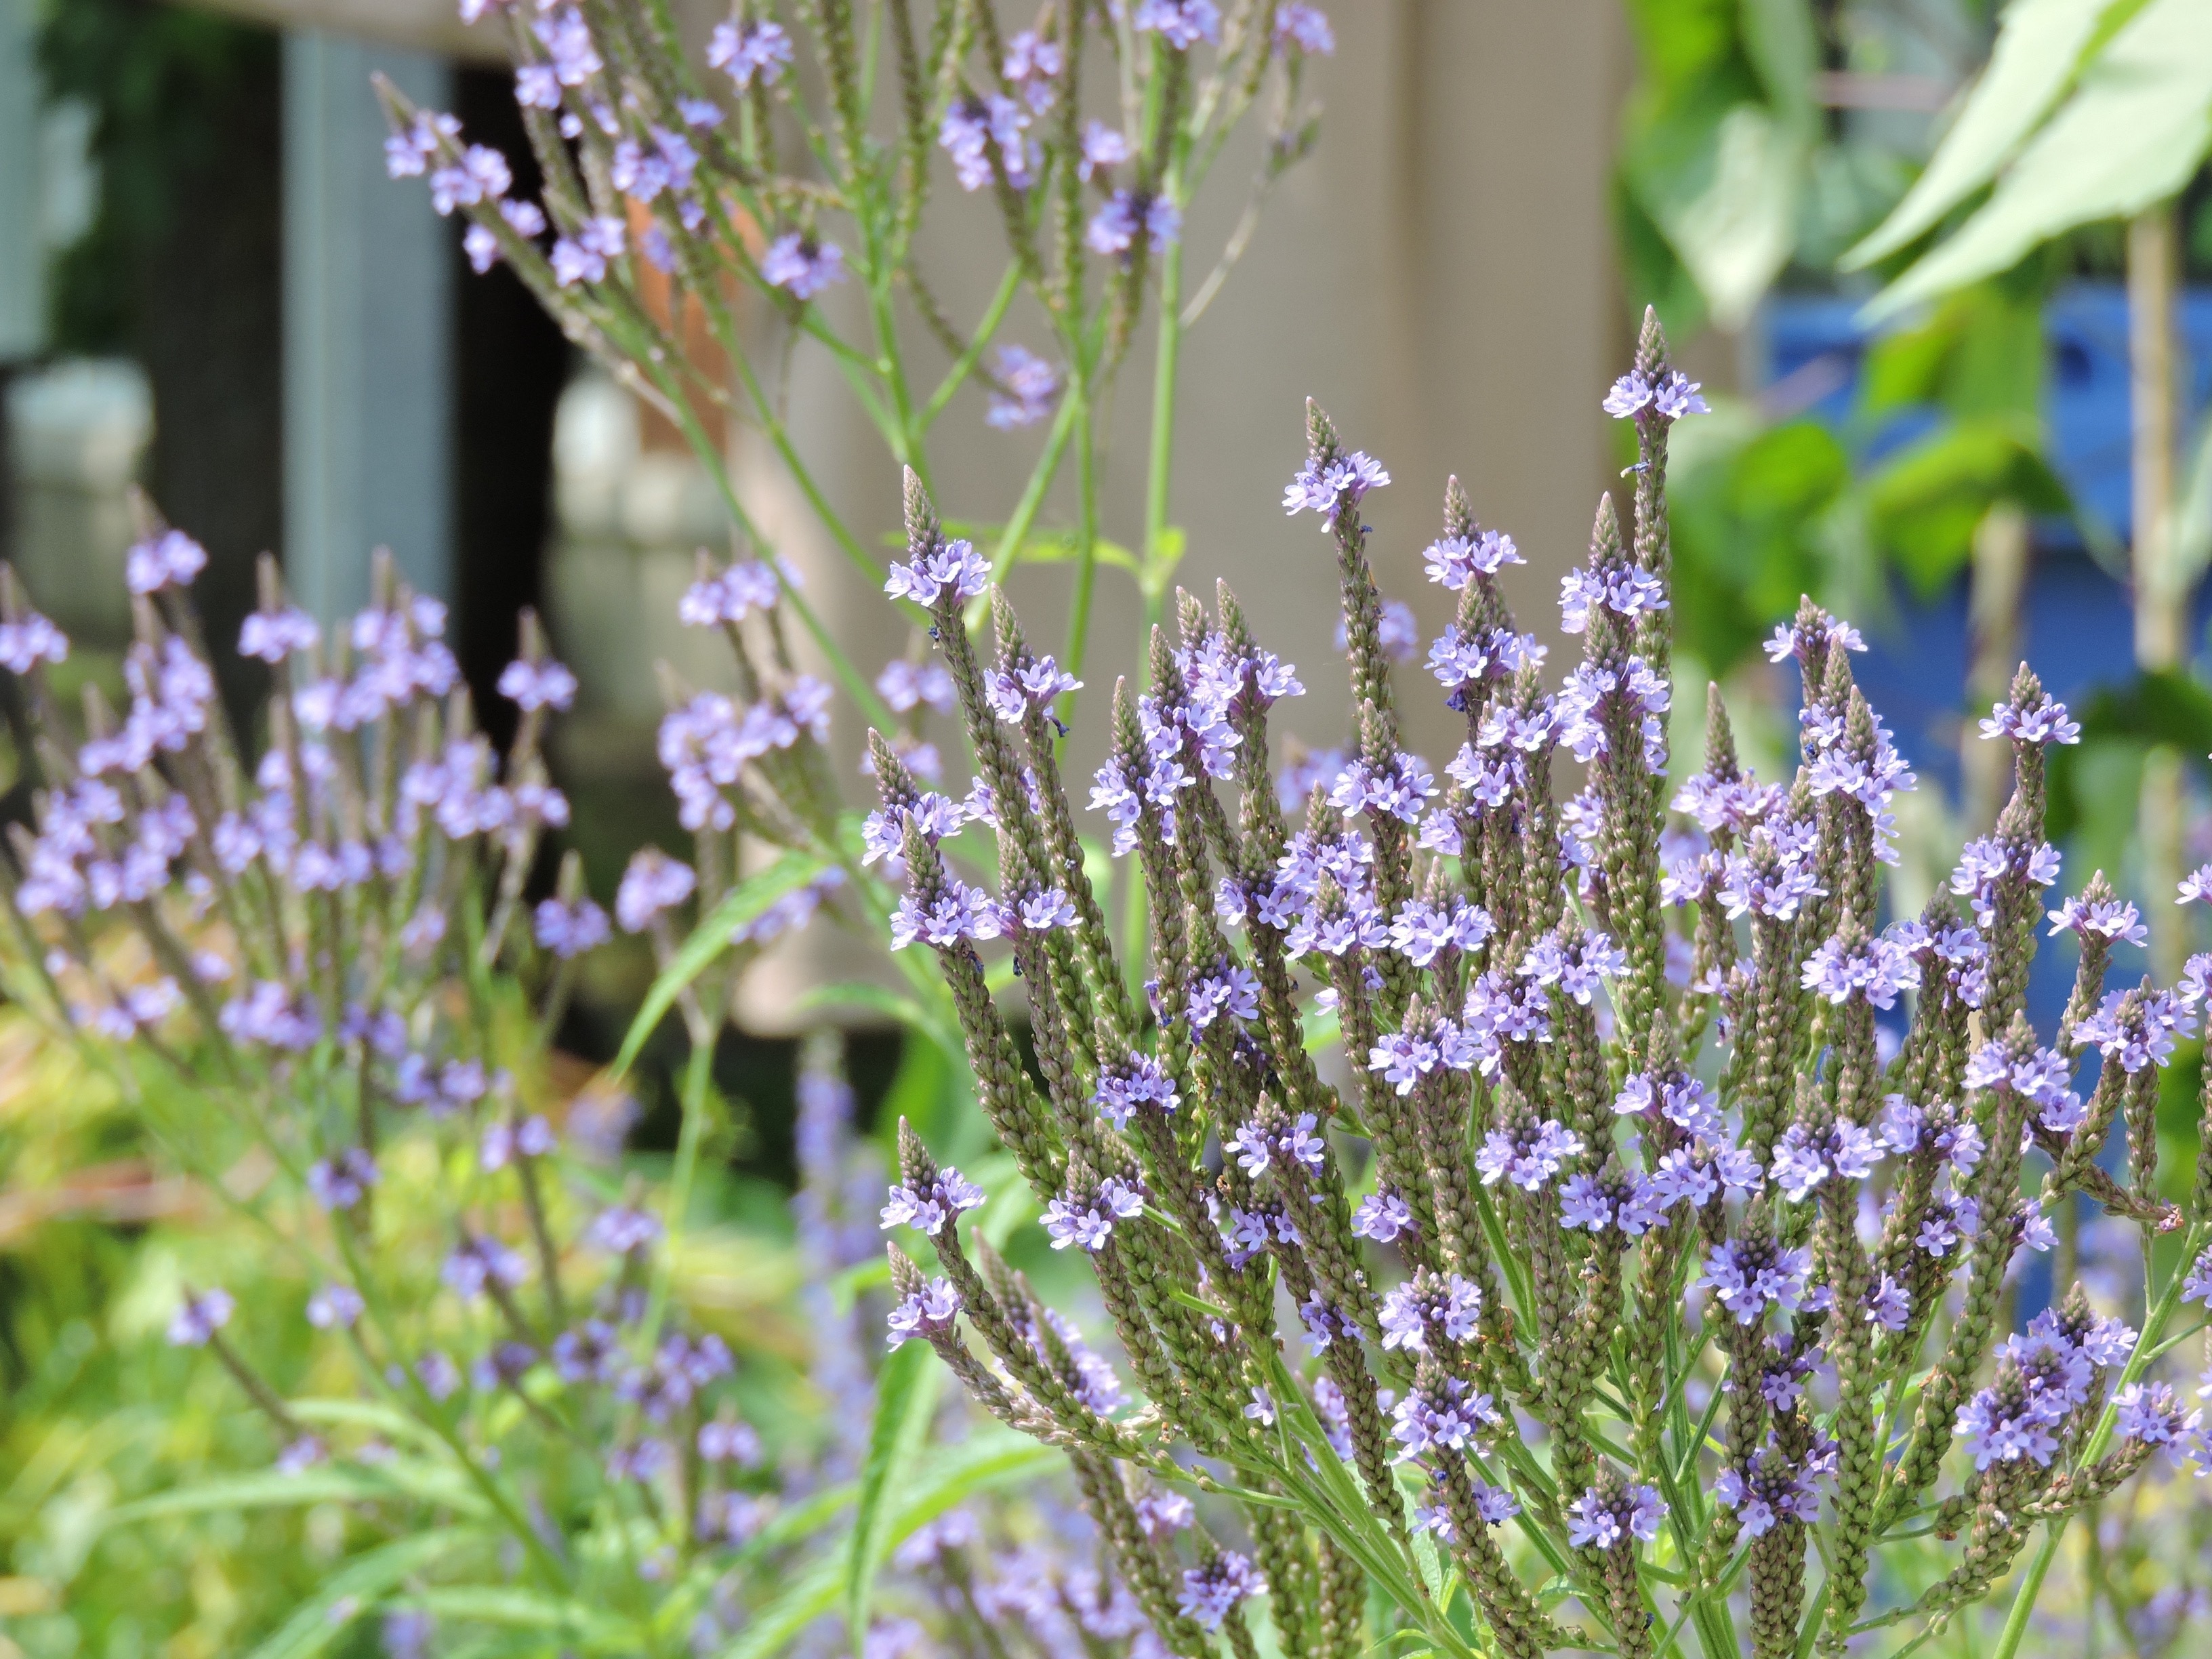
grass, plant, meadow, flower, herb, botany, garden, flora, lavender, wildflower, flowering plant, hastee vervain, plant native to quebec, purple wildflower, annual plant, grass family, land plant, english lavender, breckland thyme, french lavender